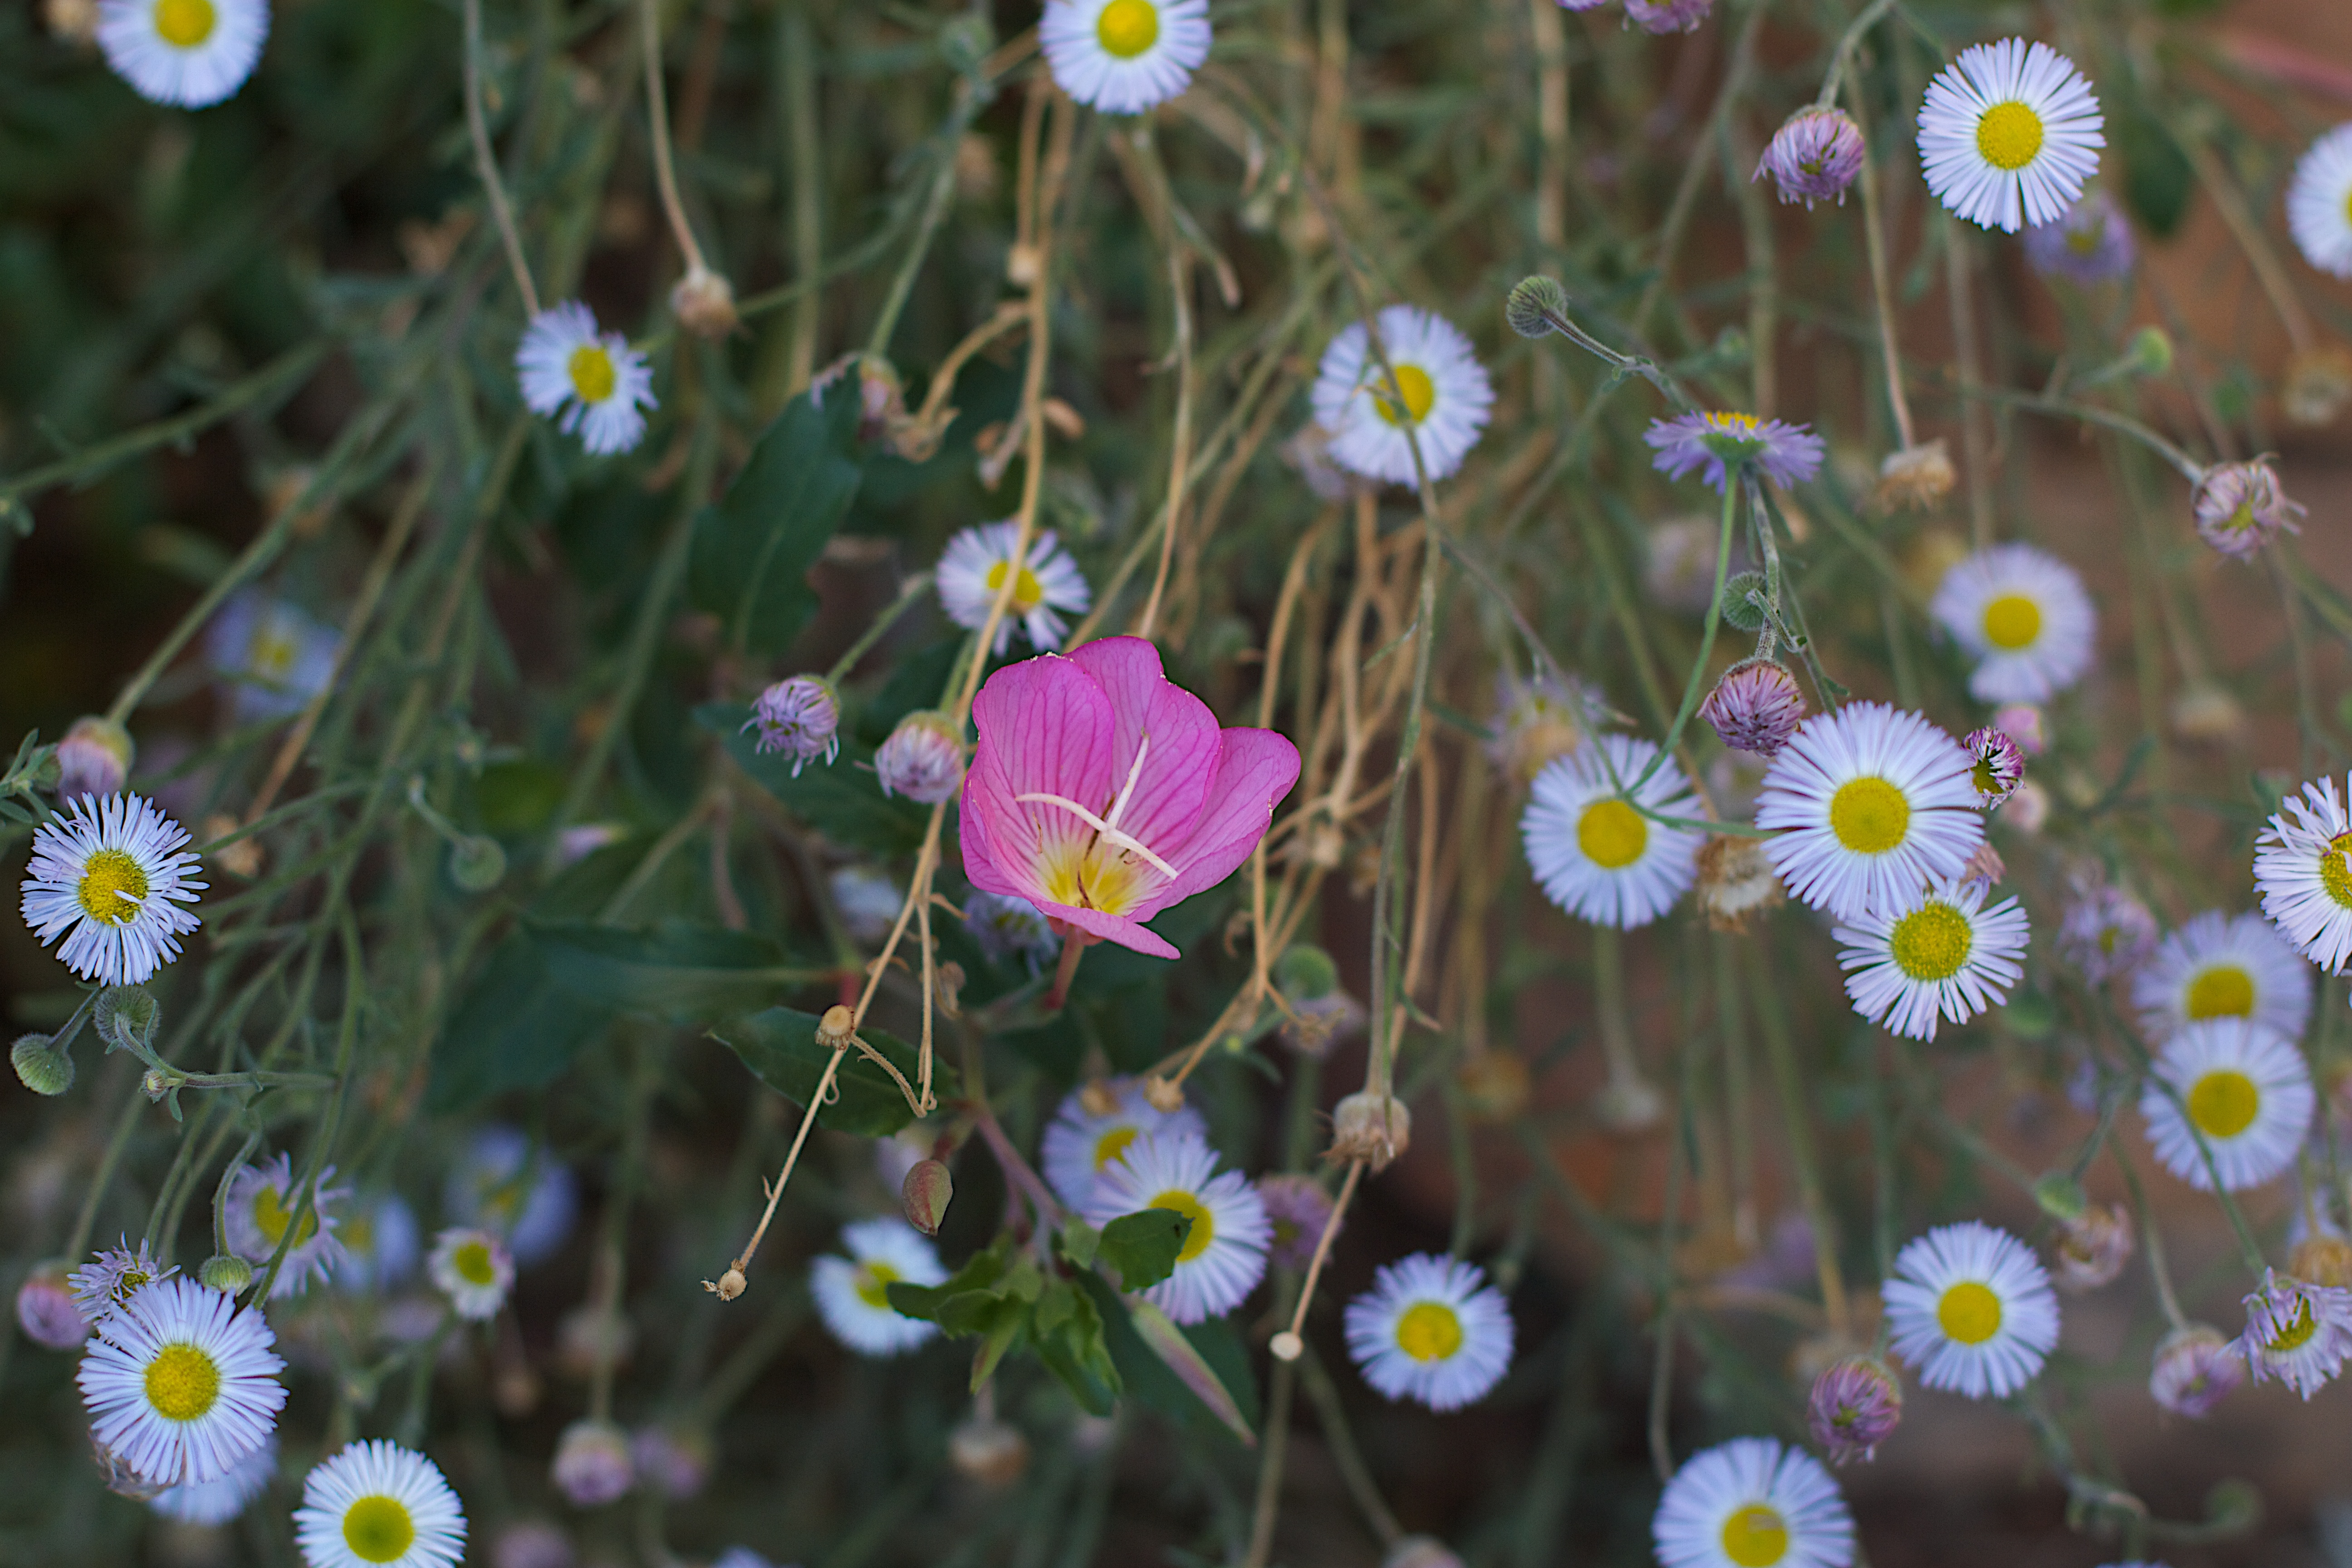
nature, blossom, plant, meadow, flower, daisy, botany, flora, wildflower, macro photography, flowering plant, daisy family, annual plant, land plant, garden cosmos